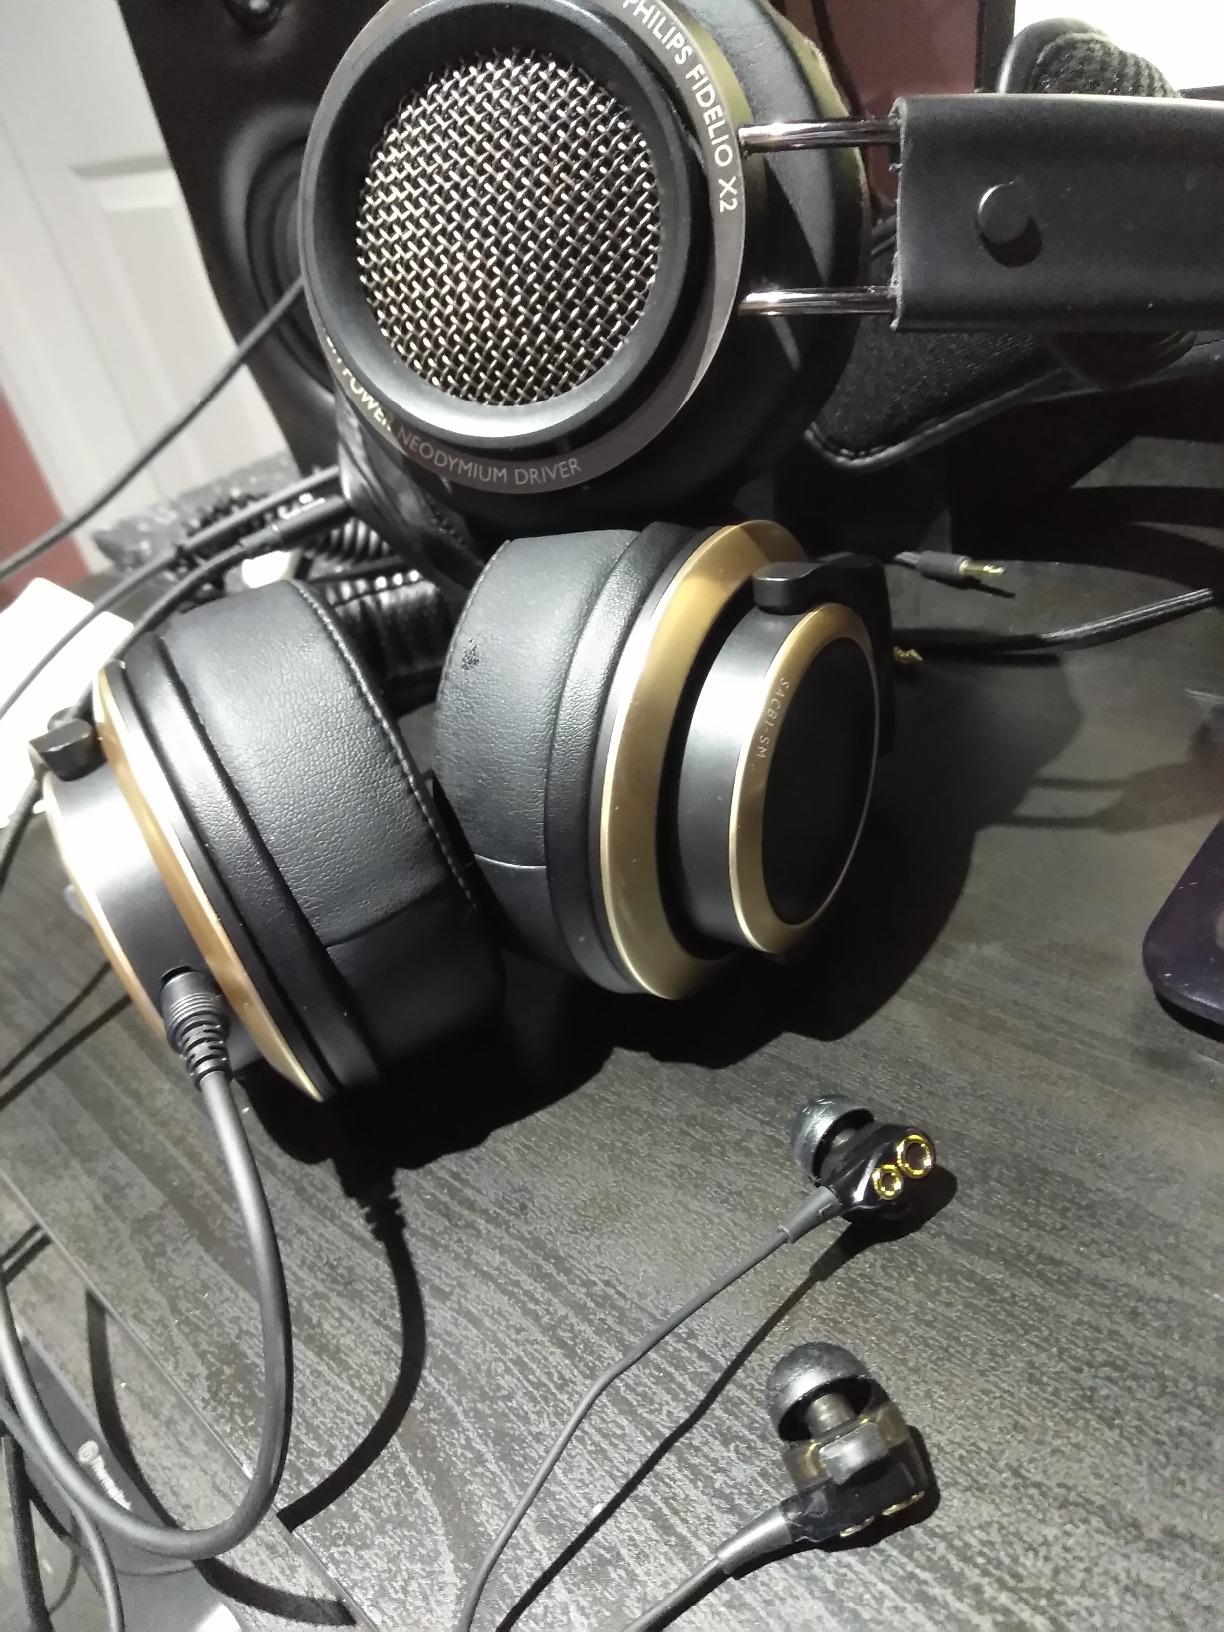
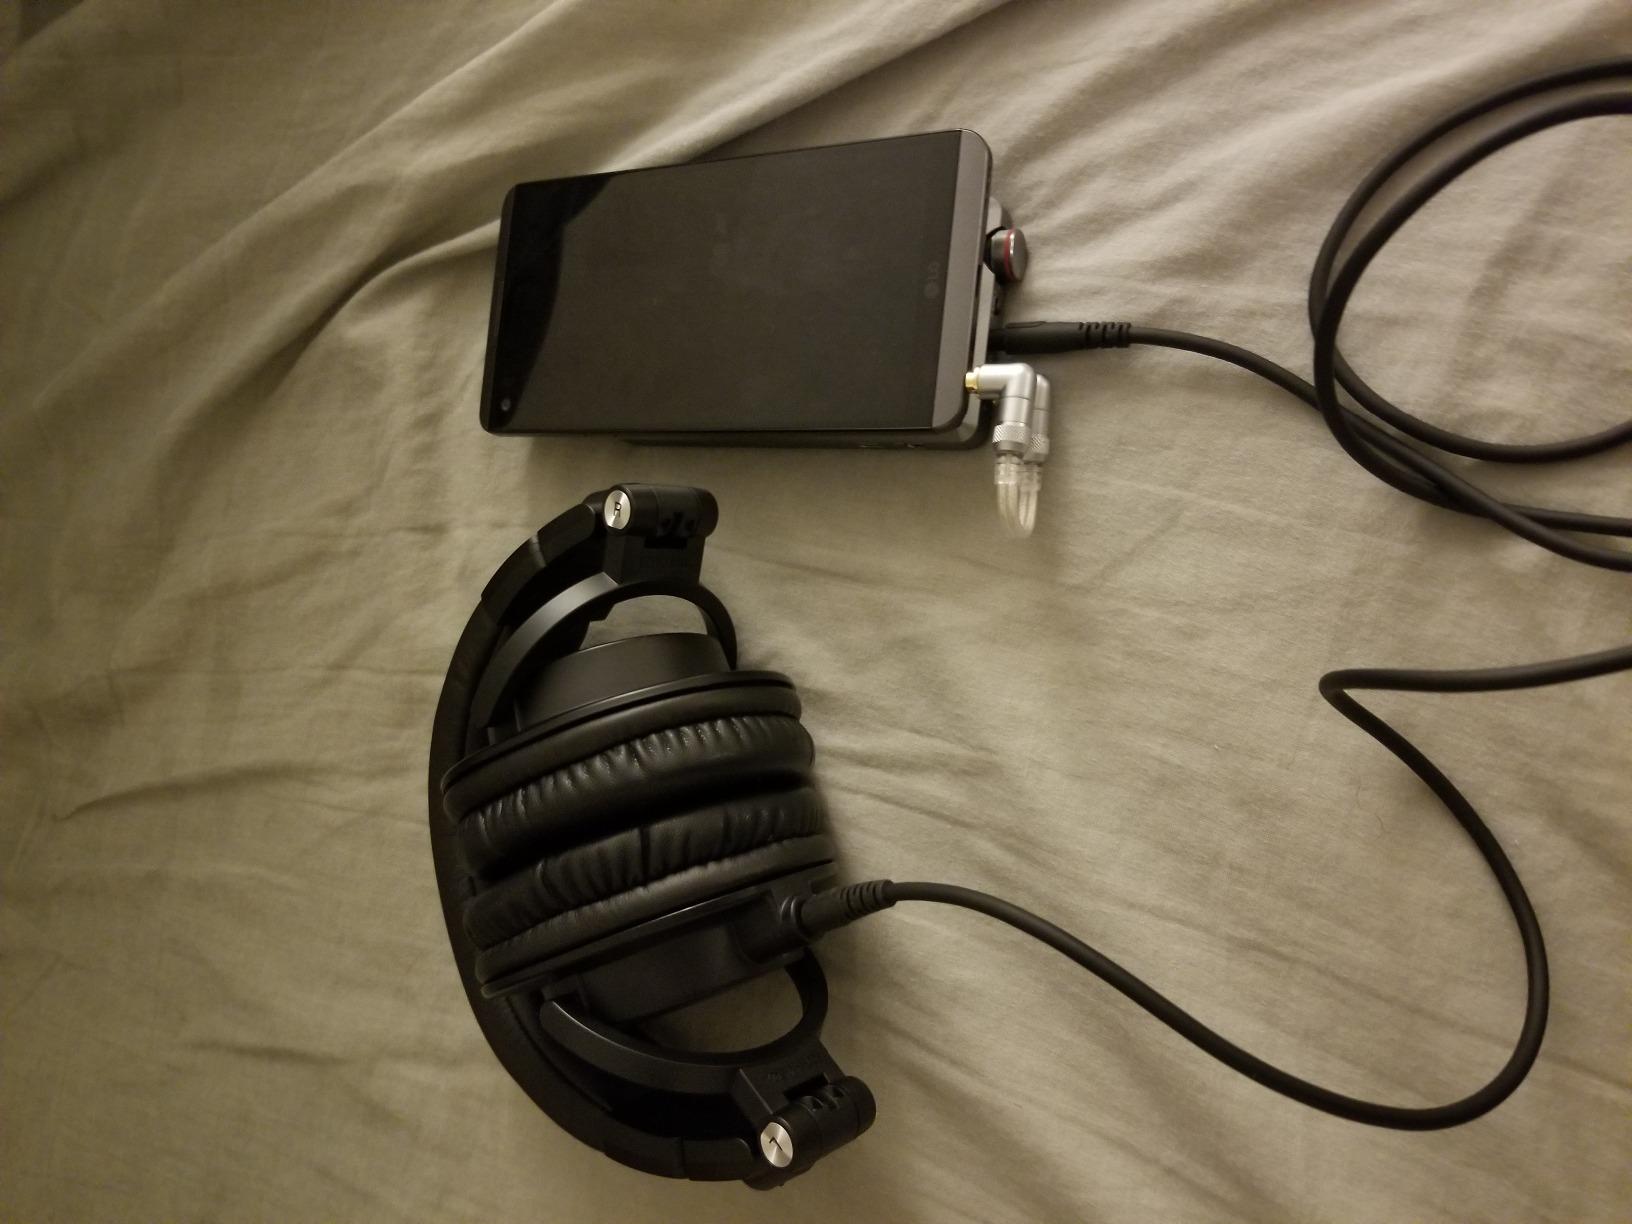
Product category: headphones
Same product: no